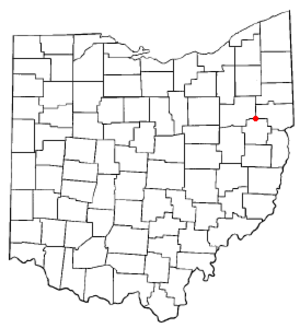
La ville de Minerva est située dans les comtés de Carroll, Columbiana et Stark, dans l’État de l’Ohio, aux États-Unis. Elle comptait 3 720 habitants lors du recensement de 2010.